North Macedonia

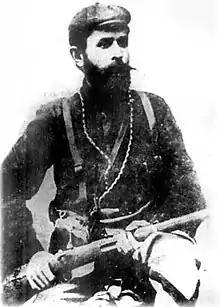
Nikola Karev, head of the provisional government of the short-lived Kruševo Republic during the Ilinden uprising

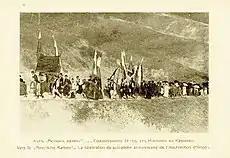
Celebration of the Ilinden Uprising in Kruševo during WWI Bulgarian occupation of Southern Serbia

Several movements whose goals were the establishment of an autonomous Macedonia, which would encompass the entire region of Macedonia, began to arise in the late 19th century; the earliest of these was the Bulgarian Macedonian-Adrianople Revolutionary Committees, later becoming Secret Macedonian-Adrianople Revolutionary Organization (SMARO). In 1905 it was renamed the Internal Macedonian-Adrianople Revolutionary Organization (IMARO), and after World War I the organisation separated into the Internal Macedonian Revolutionary Organization (IMRO) and the Internal Thracian Revolutionary Organisation (ITRO).